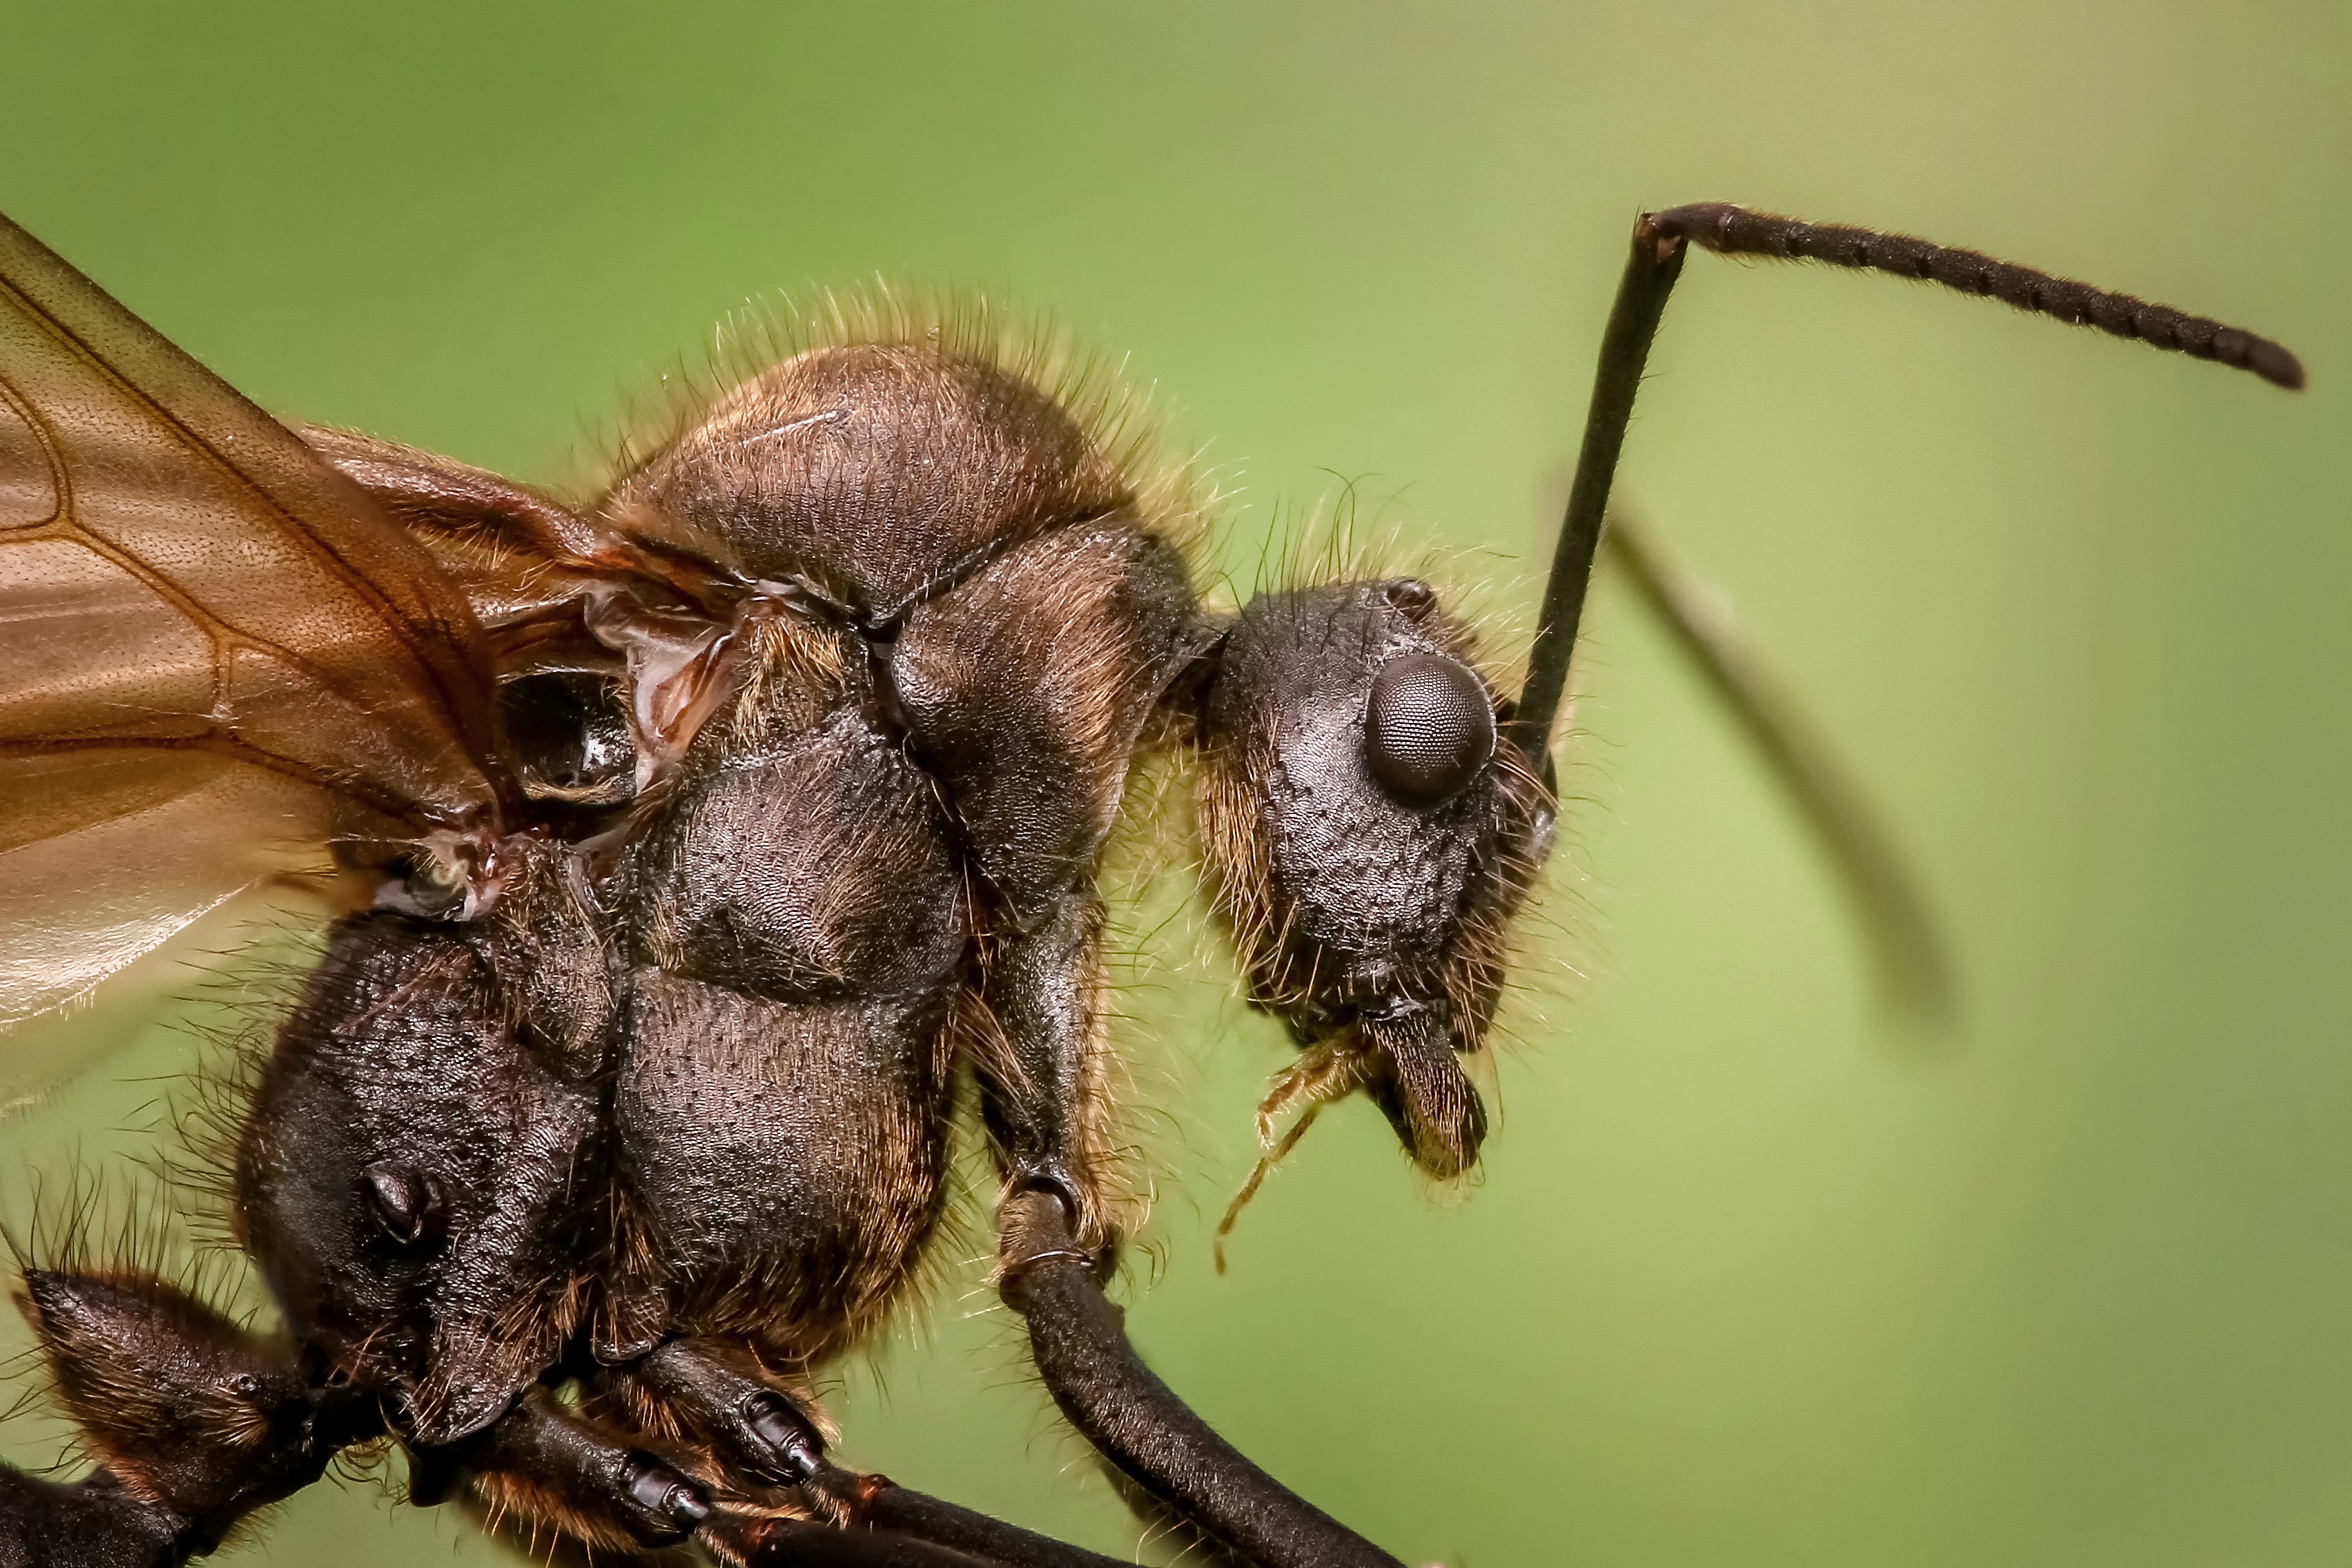
photography, animal, fly, insect, macro, small, fauna, invertebrate, close up, bee, insects, ant, stacking, nectar, macro photography, arthropod, honey bee, magnification, plant stem, membrane winged insect